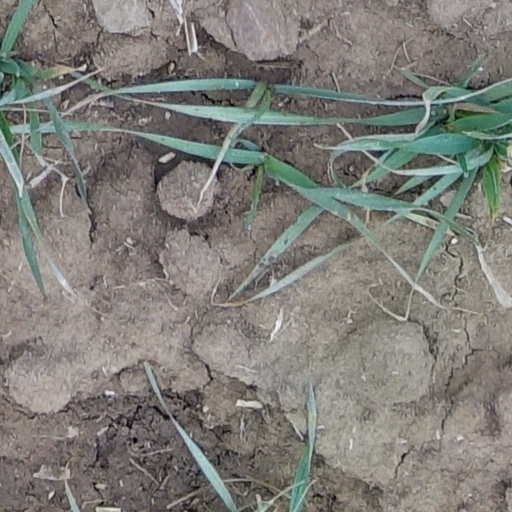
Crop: wheat